Para swimming

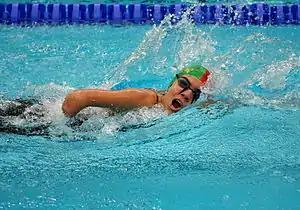
Swimming at the 2008 Summer Paralympics

Para swimming is an adaptation of the sport of swimming for athletes with disabilities. Para swimmers compete at the Summer Paralympic Games and at other sports competitions throughout the world. The sport is governed by the International Paralympic Committee (IPC). Both men and women compete in para swimming, racing against competitors of their own gender.